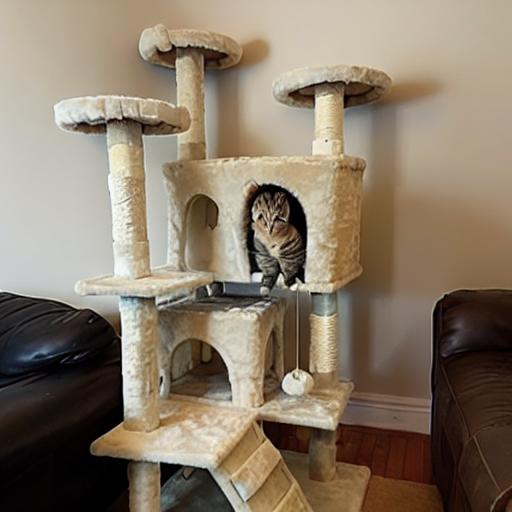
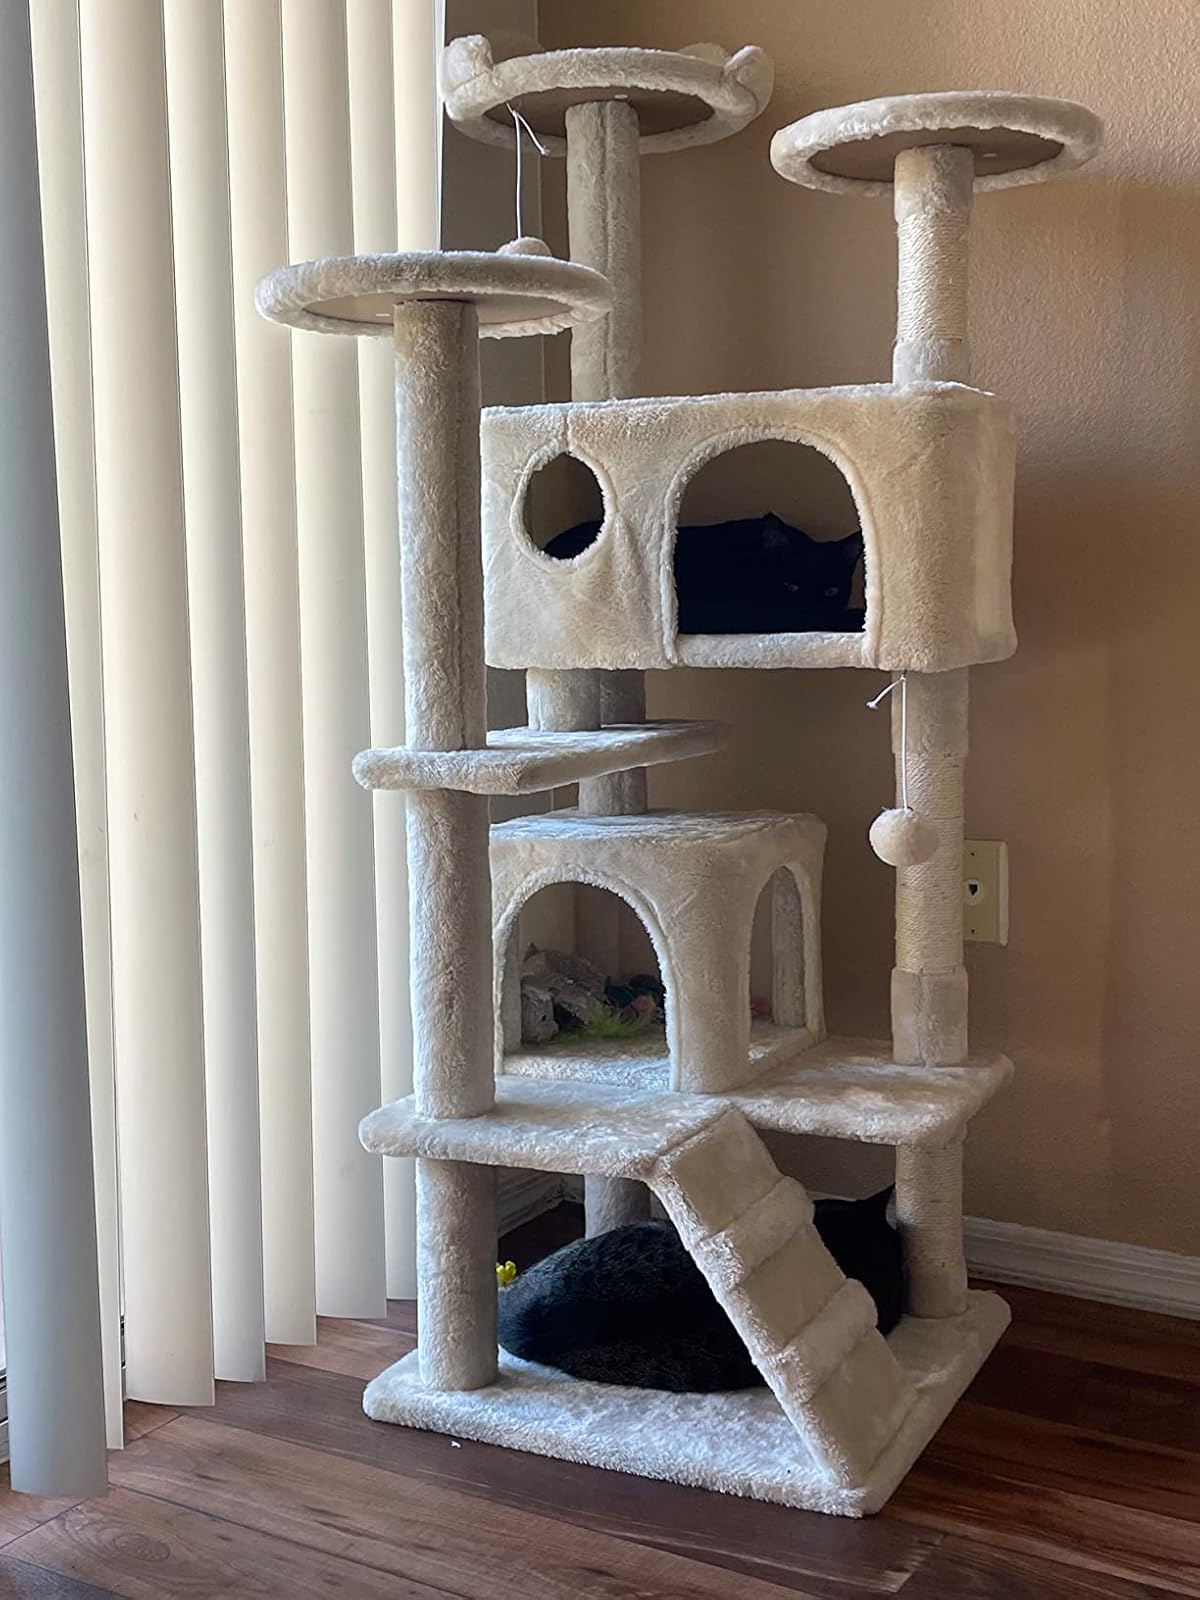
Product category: items_cat tree
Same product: no